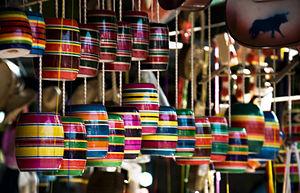
Les jouets artisanaux mexicains traditionnels sont ceux fabriqués par des artisans plutôt que fabriqués dans des usines. L'histoire des jouets mexicains remonte à l'ère mésoaméricaine, mais beaucoup de jouets datent de la période coloniale. Un grand nombre d’entre eux sont présentés comme outils pédagogiques par les évangélistes et sont associés à certains festivals et fêtes. Ces jouets varient énormément : bilboquet, loterie, poupées, personnages miniatures, animaux et objets et bien plus encore - en bois, métal, toile, cosses de maïs, céramique et verre. Ces jouets restent populaires dans tout le Mexique jusqu'au milieu du XXᵉ siècle, lorsque les jouets en plastique, fabriqués en usine, deviennent largement disponibles. En raison de la publicité que reçoivent les jouets commerciaux et de leur prix moins élevé, la plupart des jouets traditionnels se vendent comme artisanat, principalement aux touristes et aux collectionneurs.